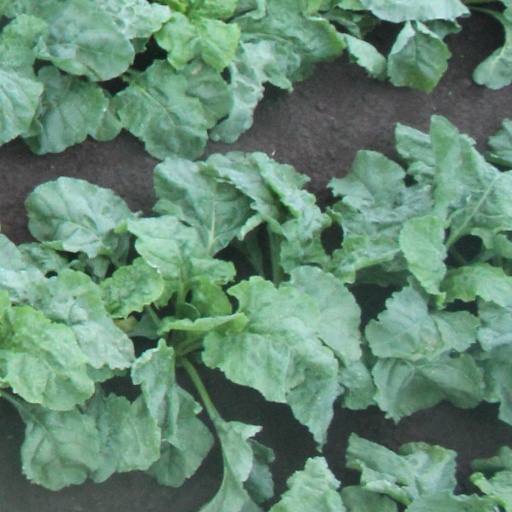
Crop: sugar beet